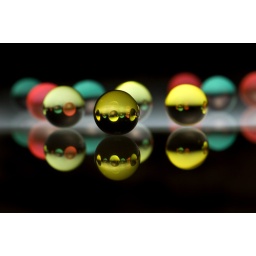
taken on glass table, lit by desk lamp placed under glass , tripod and 105 Micro lens